Swamy Ra Ra

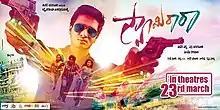
Swamy Ra Ra poster

Swamy Ra Ra is a 2013 Indian Telugu-language crime comedy film written and directed by Sudheer Varma in his directorial debut and produced by Chakri Chigurupati under Lakshmi Narasimha Entertainments. It stars Nikhil Siddharth and Swathi Reddy while Satya, Pooja Ramachandran and Ravi Babu play supporting roles. In the film, Surya, along with his pickpocket friends are chased by a dangerous goon as he wants to deliver a stolen golden Vinayaka idol to a minister.